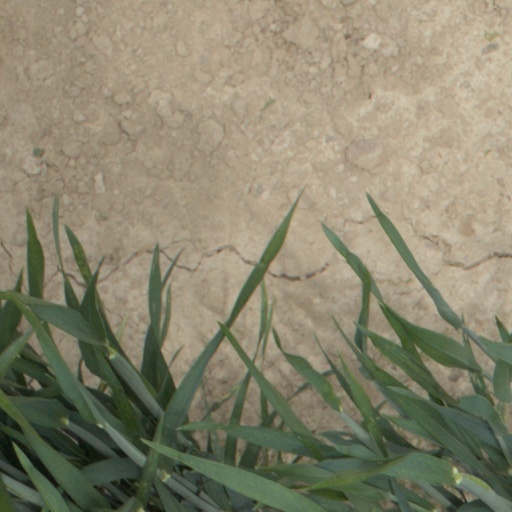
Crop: wheat